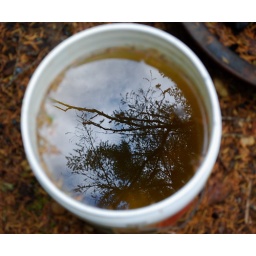
The sky reflected in a bucket of water while camping.